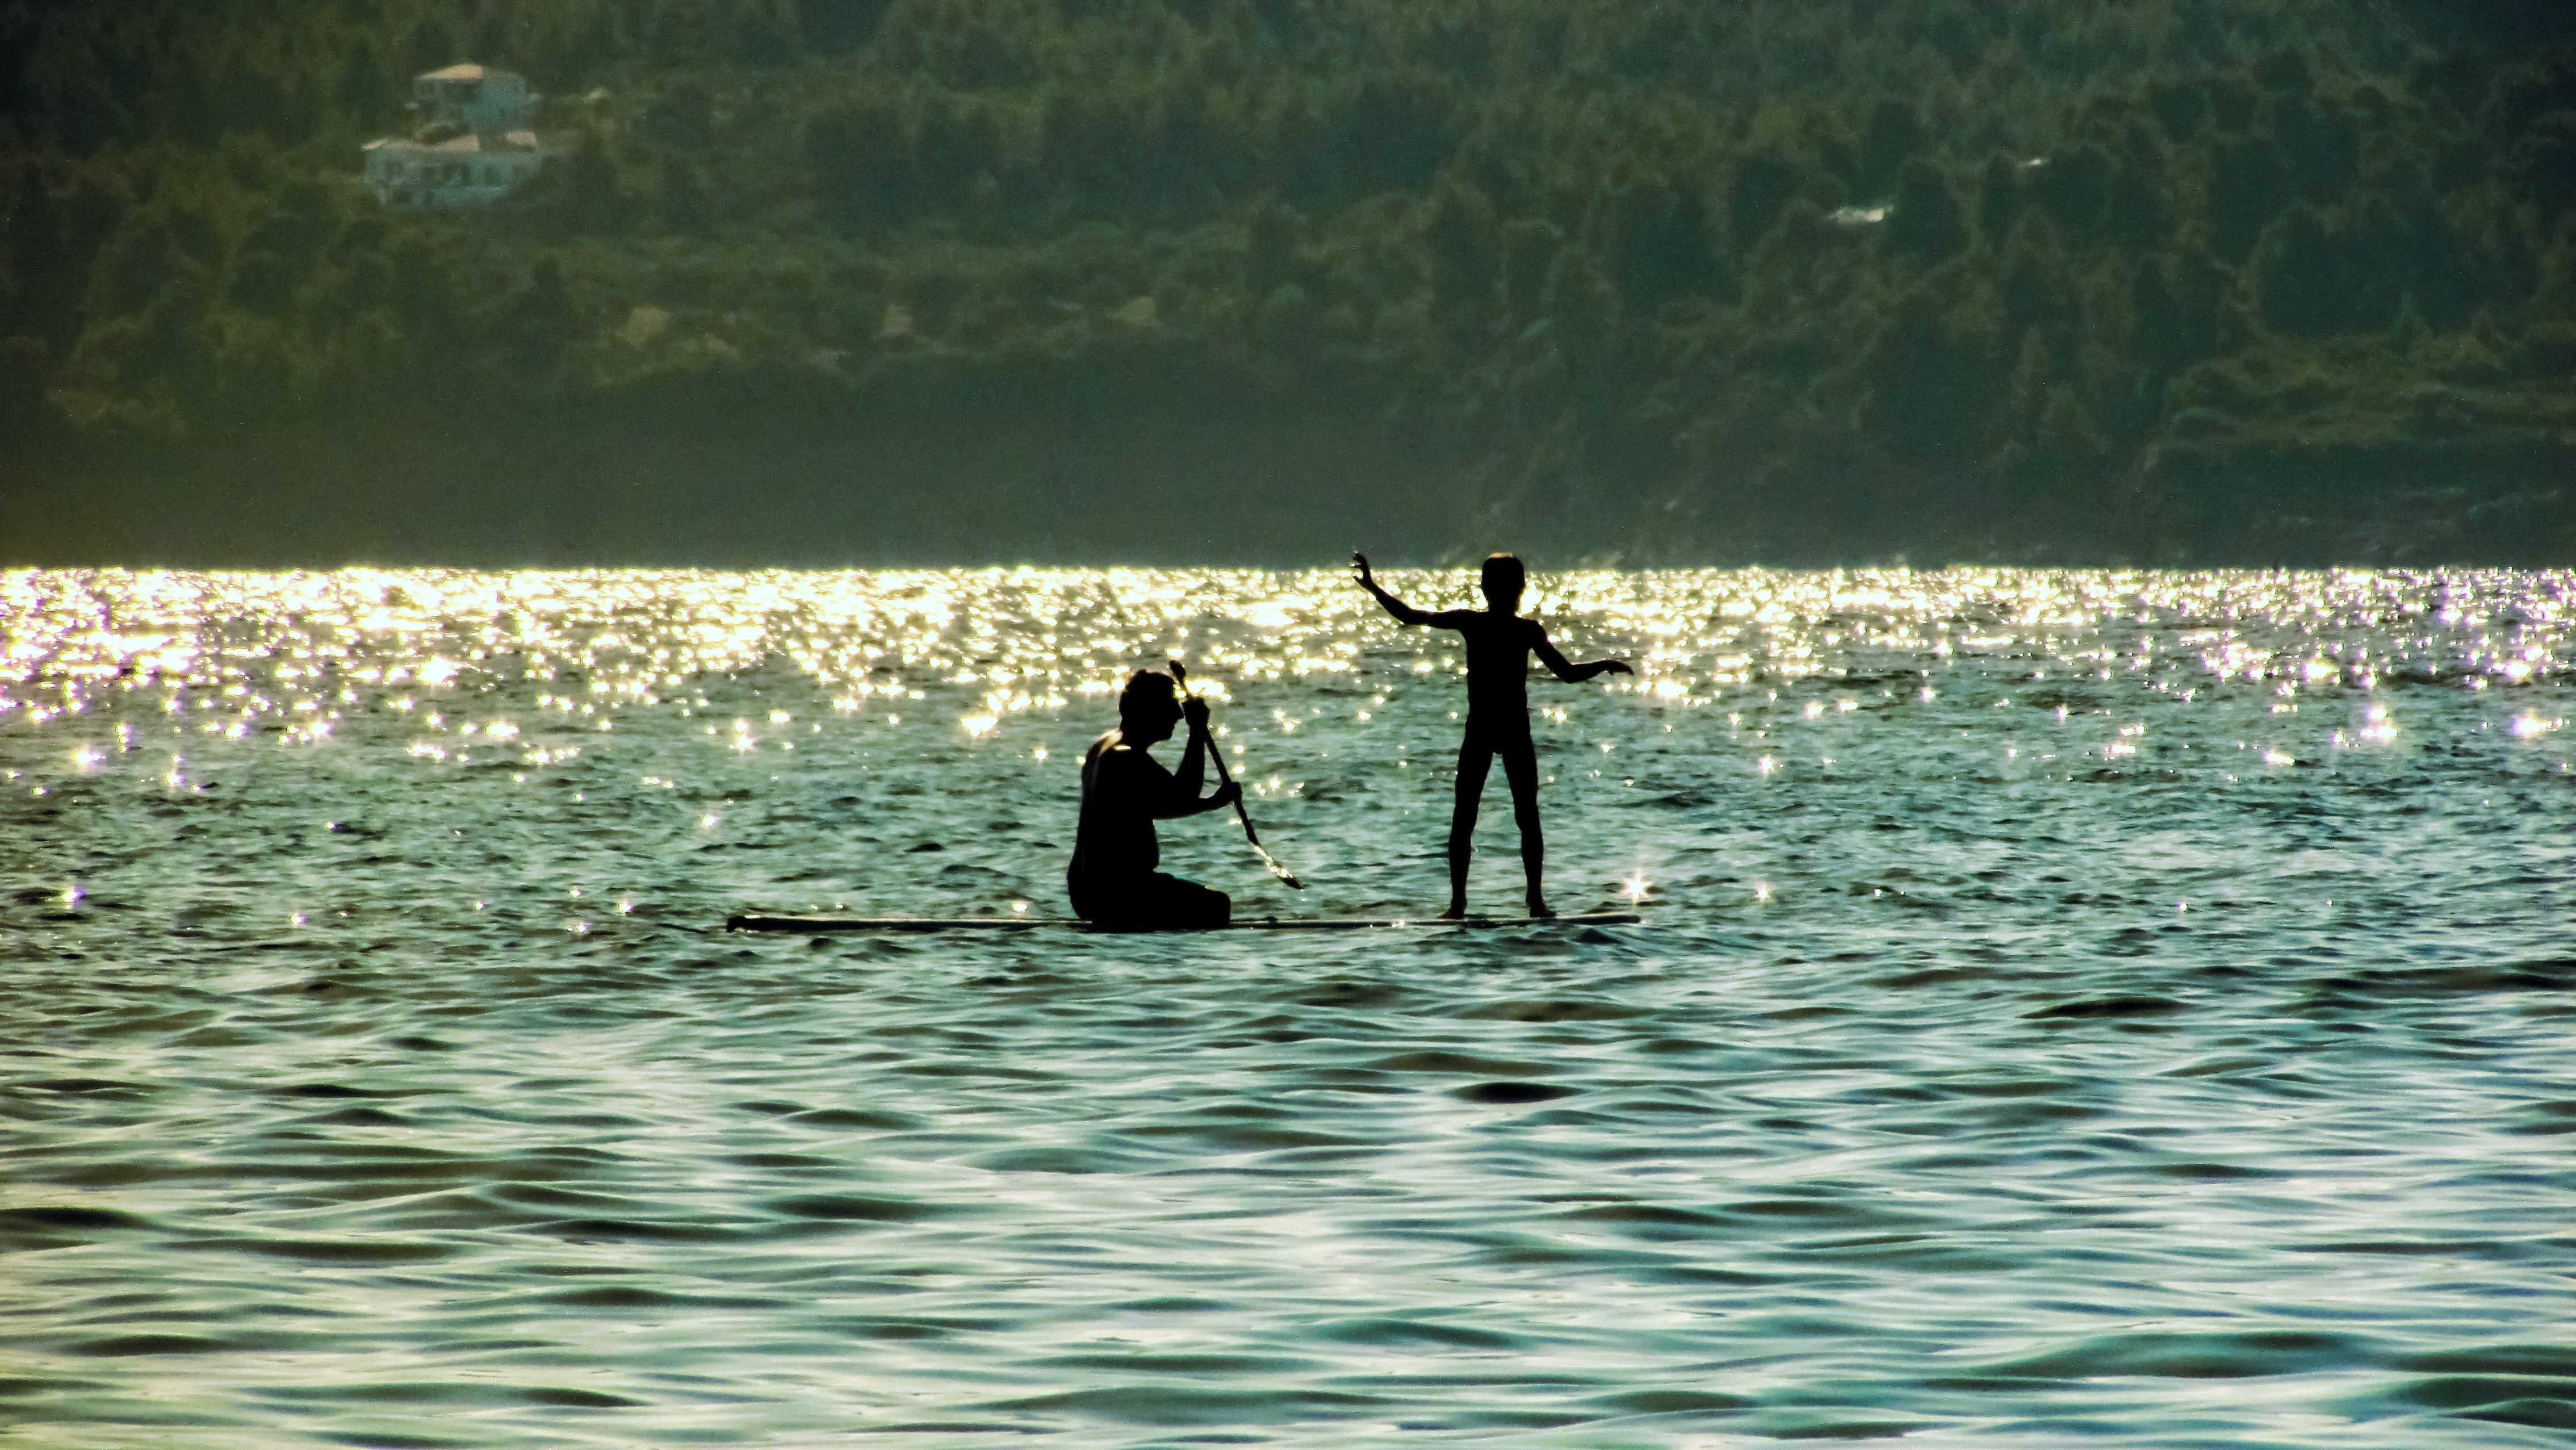
sea, water, nature, ocean, sunlight, wave, lake, summer, vacation, recreation, holiday, bay, tourism, leisure, activity, father and son, paddle board, shadows, fun, boating, paddleboarding, recreational fishing